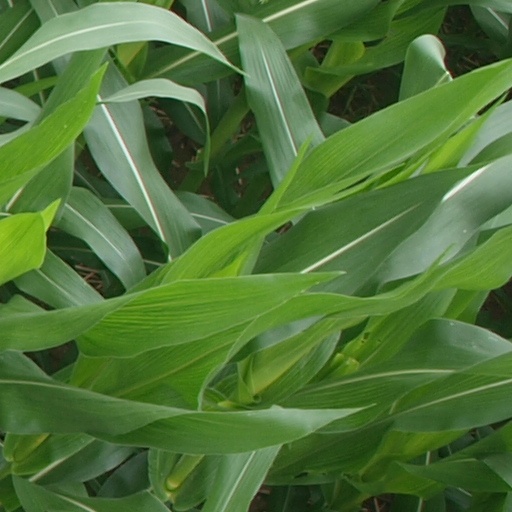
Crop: maize; corn